Westfield Galleria at Roseville

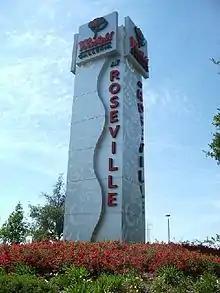
Stele signage at the corner of Galleria Boulevard and Roseville Parkway, a major intersection adjacent to the mall.

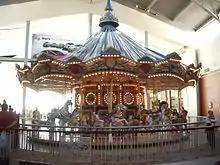
Former carousel located inside the mall, removed in 2020.

On July 25, 1995, the construction of an enclosed shopping center in two phases within the city of Roseville, to be developed by Urban Retail Properties, Inc., was approved. Sears became the first anchor tenant to commit to the property, with Nordstrom following suit in April 1998. A modification to the project, allowing for a single phase of construction and additional anchor space, was approved in June 1998, making way for Macy's to commit to the property the following month. JCPenney committed in September 1998, filling the mall's planned anchor space in time for its September 2 groundbreaking. The Galleria at Roseville opened for business on August 25, 2000 with 120 stores and the Promenade, an outdoor wing of shops and restaurants anchored by a Crate & Barrel store, considered novel at the time.